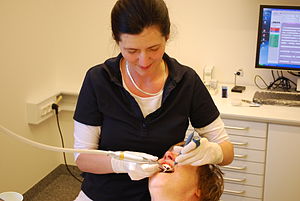
Suðuroy / Galleri
Suðuroy er den sydligste ø på Færøerne og ligger forholdsvis afskåret fra det centrale Færøerne, som efterhånden for størstedelens vedkommende er bundet sammen med broer og undersøiske tunneler. 87 % af Færøernes befolkning har landfast vejforbindelse til hovedstadsområdet. Beboerne på Suðuroy er afhængige af færgen Smyril, der tager to timer til Tórshavn og sejler to til tre gange daglig. Daglig pendling er uhensigtsmæssig mellem Tórshavn og Suðuroy, da man må tage hjemmefra meget tidligt og komme hjem igen meget sent, stort set kun for at overnatte. Tvøroyri og Vágur er økonomiske og trafikale knudepunkter for henholdsvis nordlige og sydlige del af øen. Suðuroy har et veludbygget vejnet med let adgang til landskaber og høje fuglefjelde og klipper og har 262 holme og skær omkring sig.